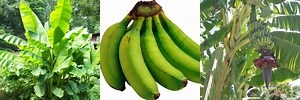
Label: banana